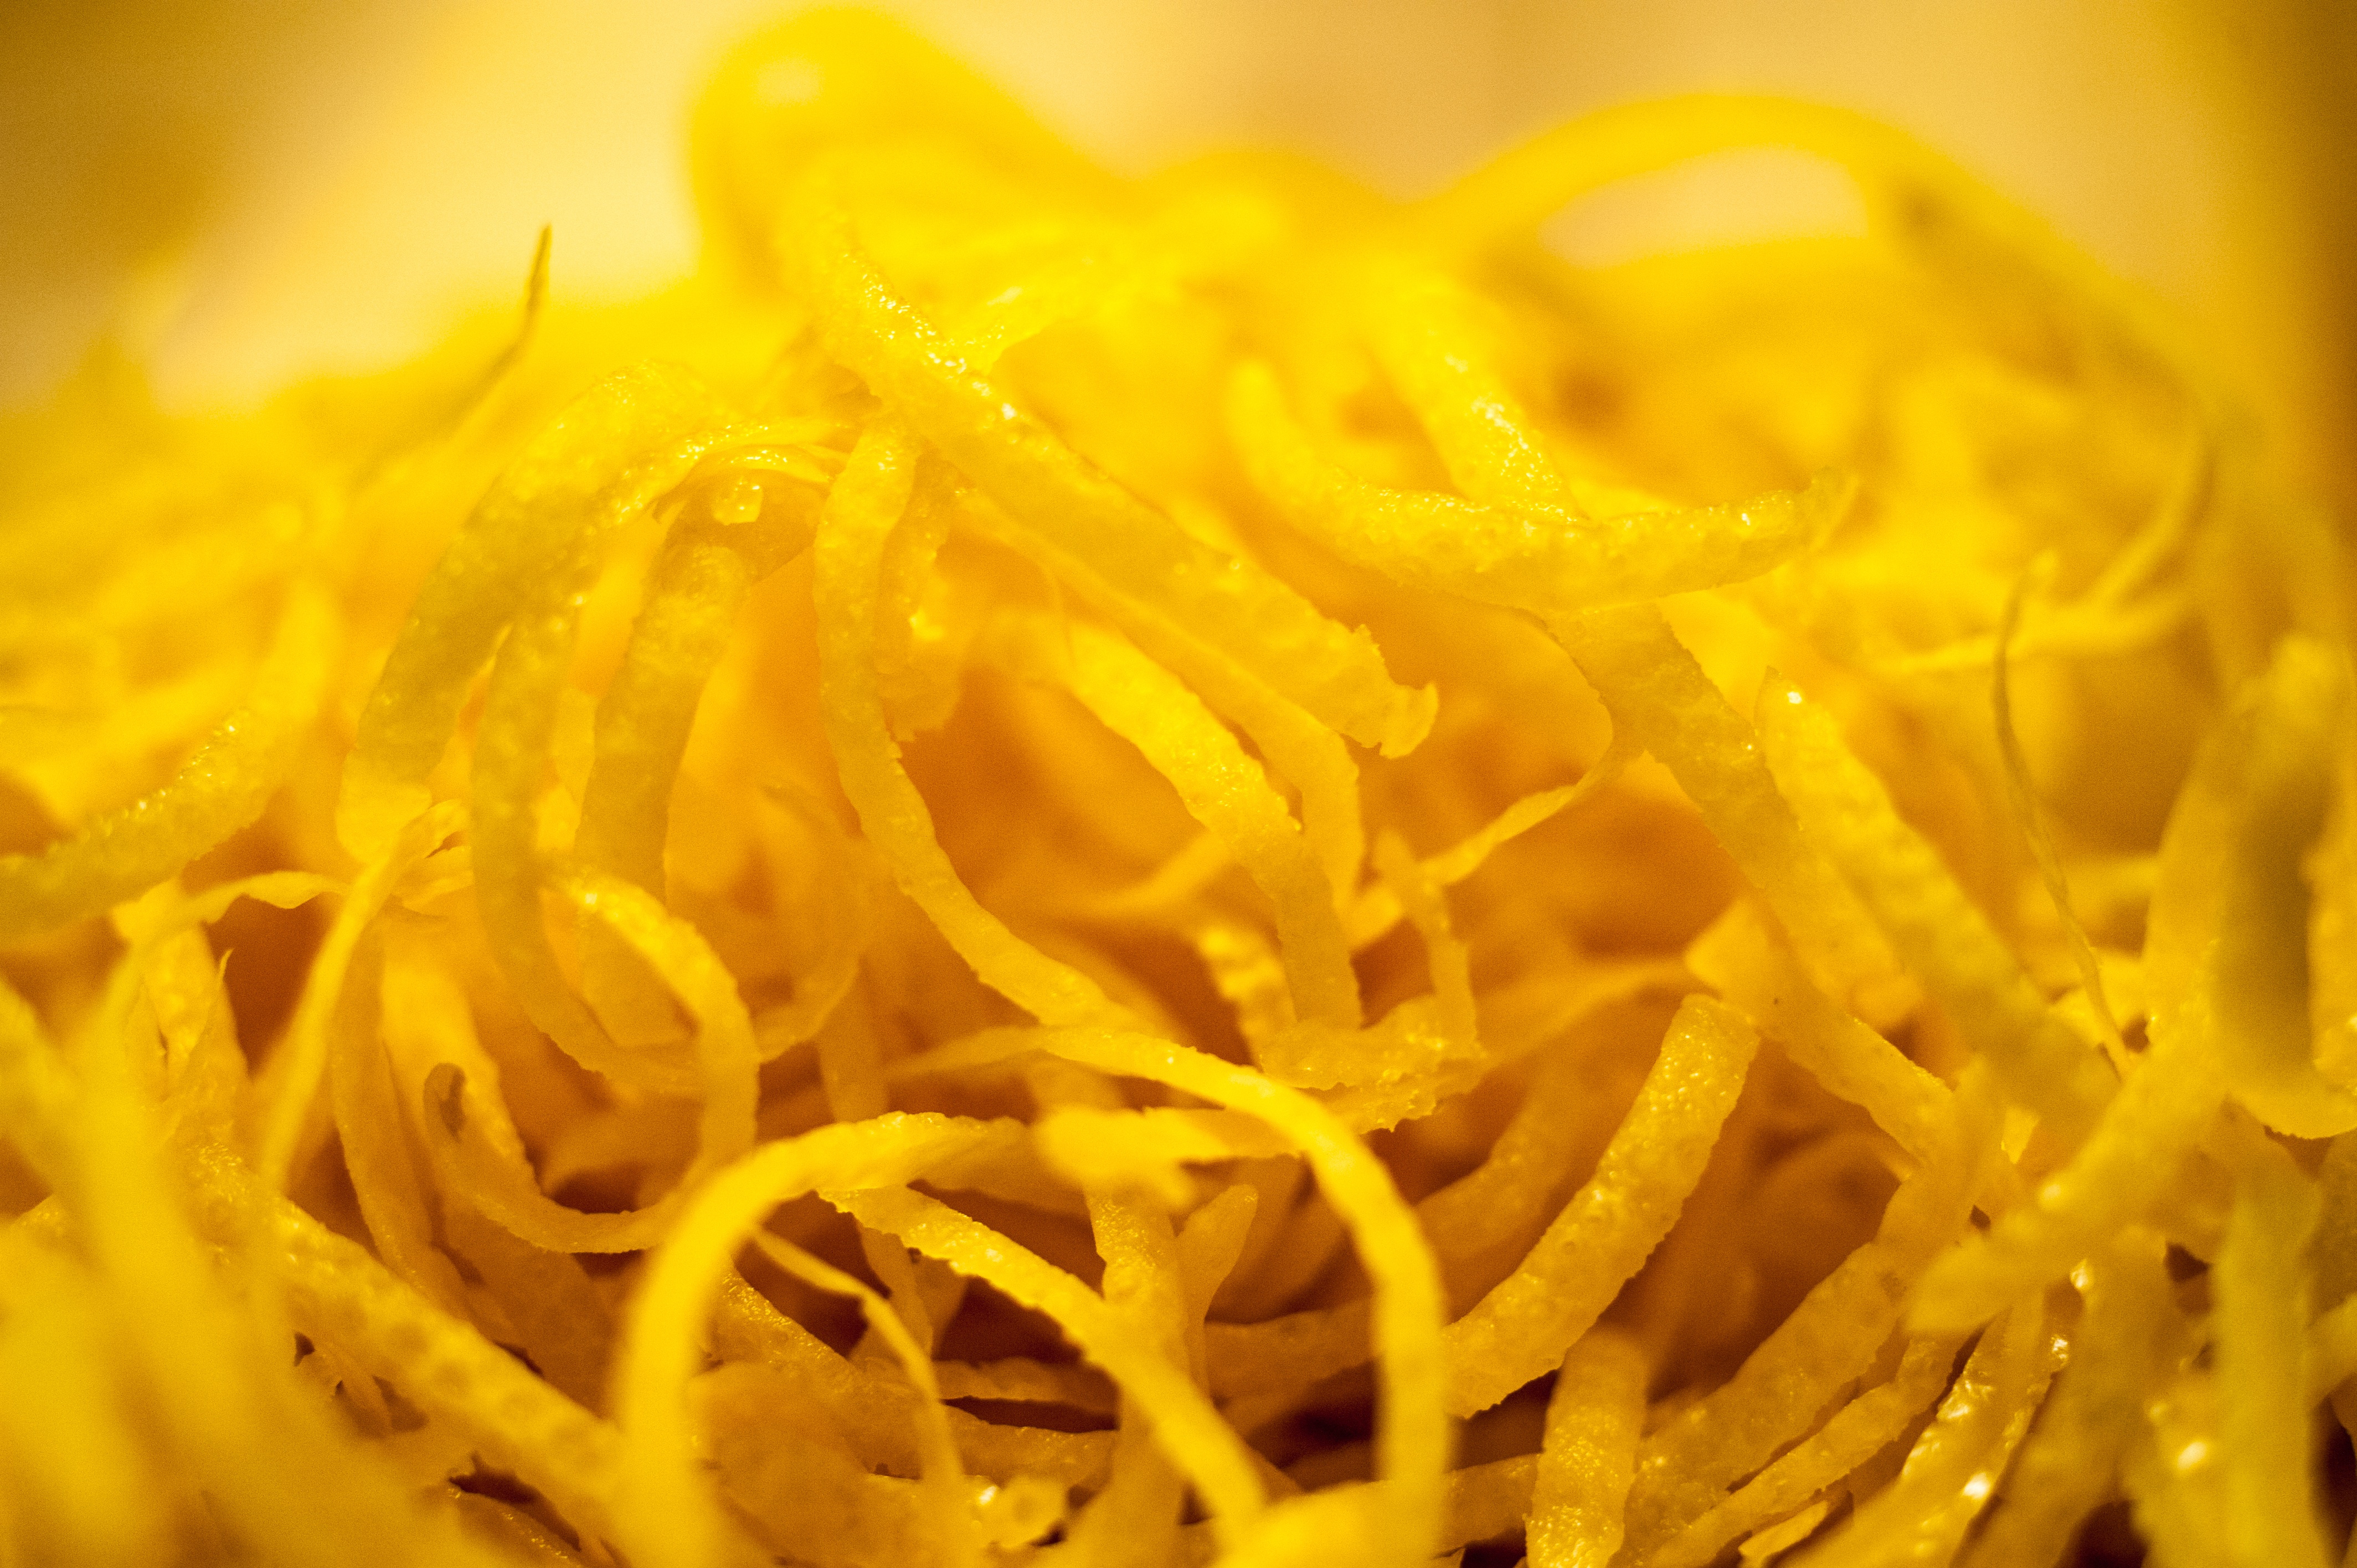
plant, flower, dish, food, produce, vegetable, yellow, cuisine, spaghetti, flowering plant, junk food, land plant